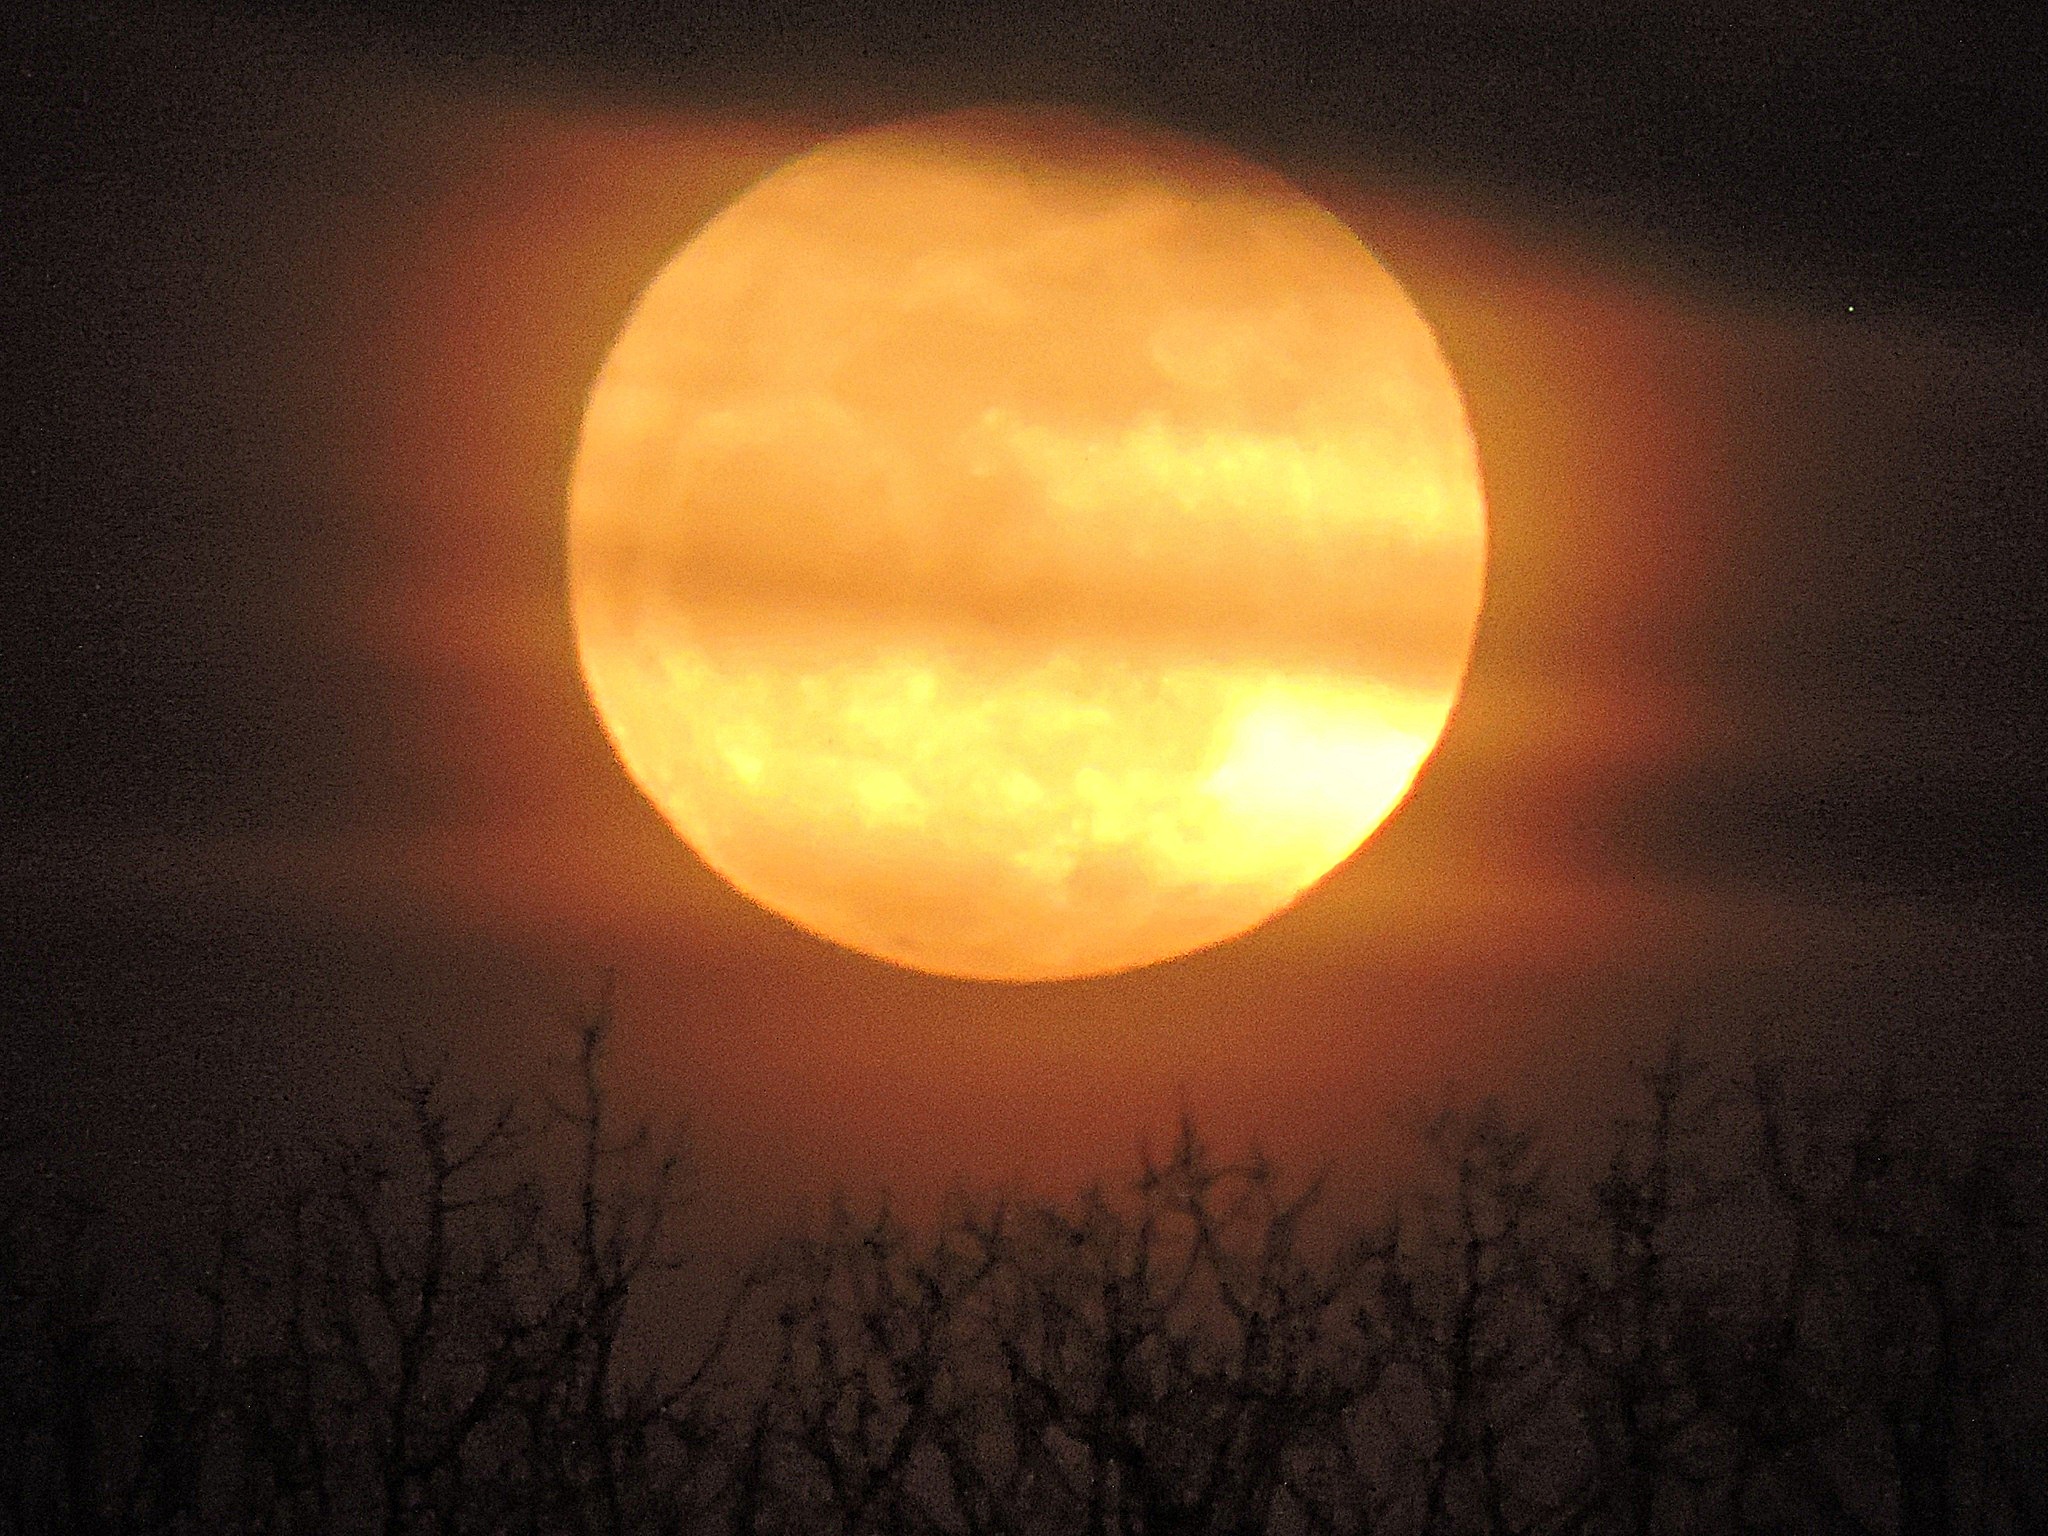
sun, night, sunlight, atmosphere, moon, full moon, moonlight, astronomical object, celestial event